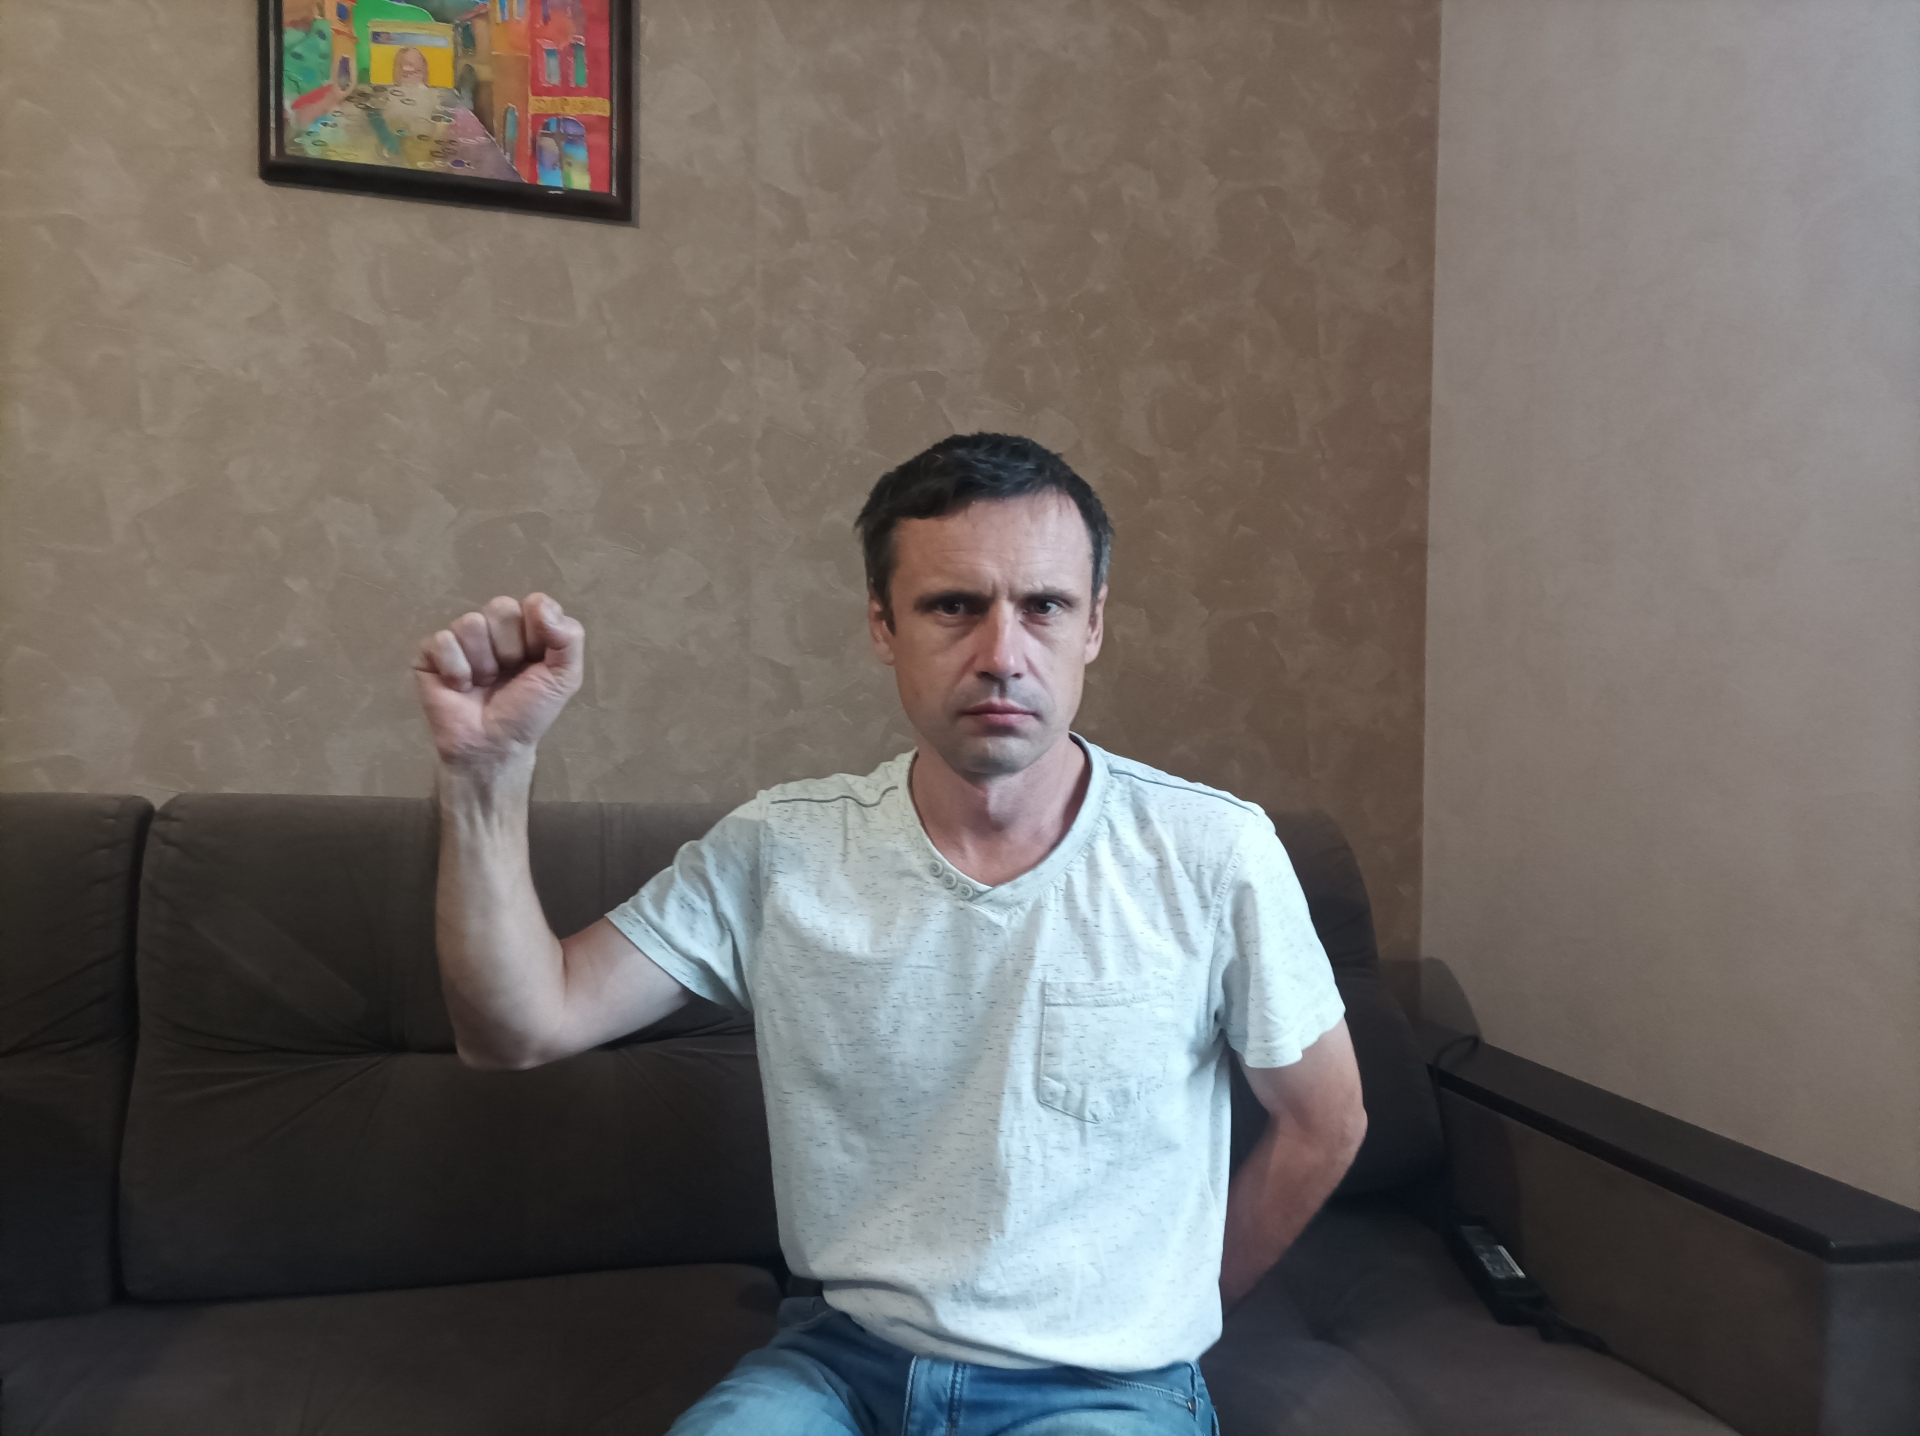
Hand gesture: fist